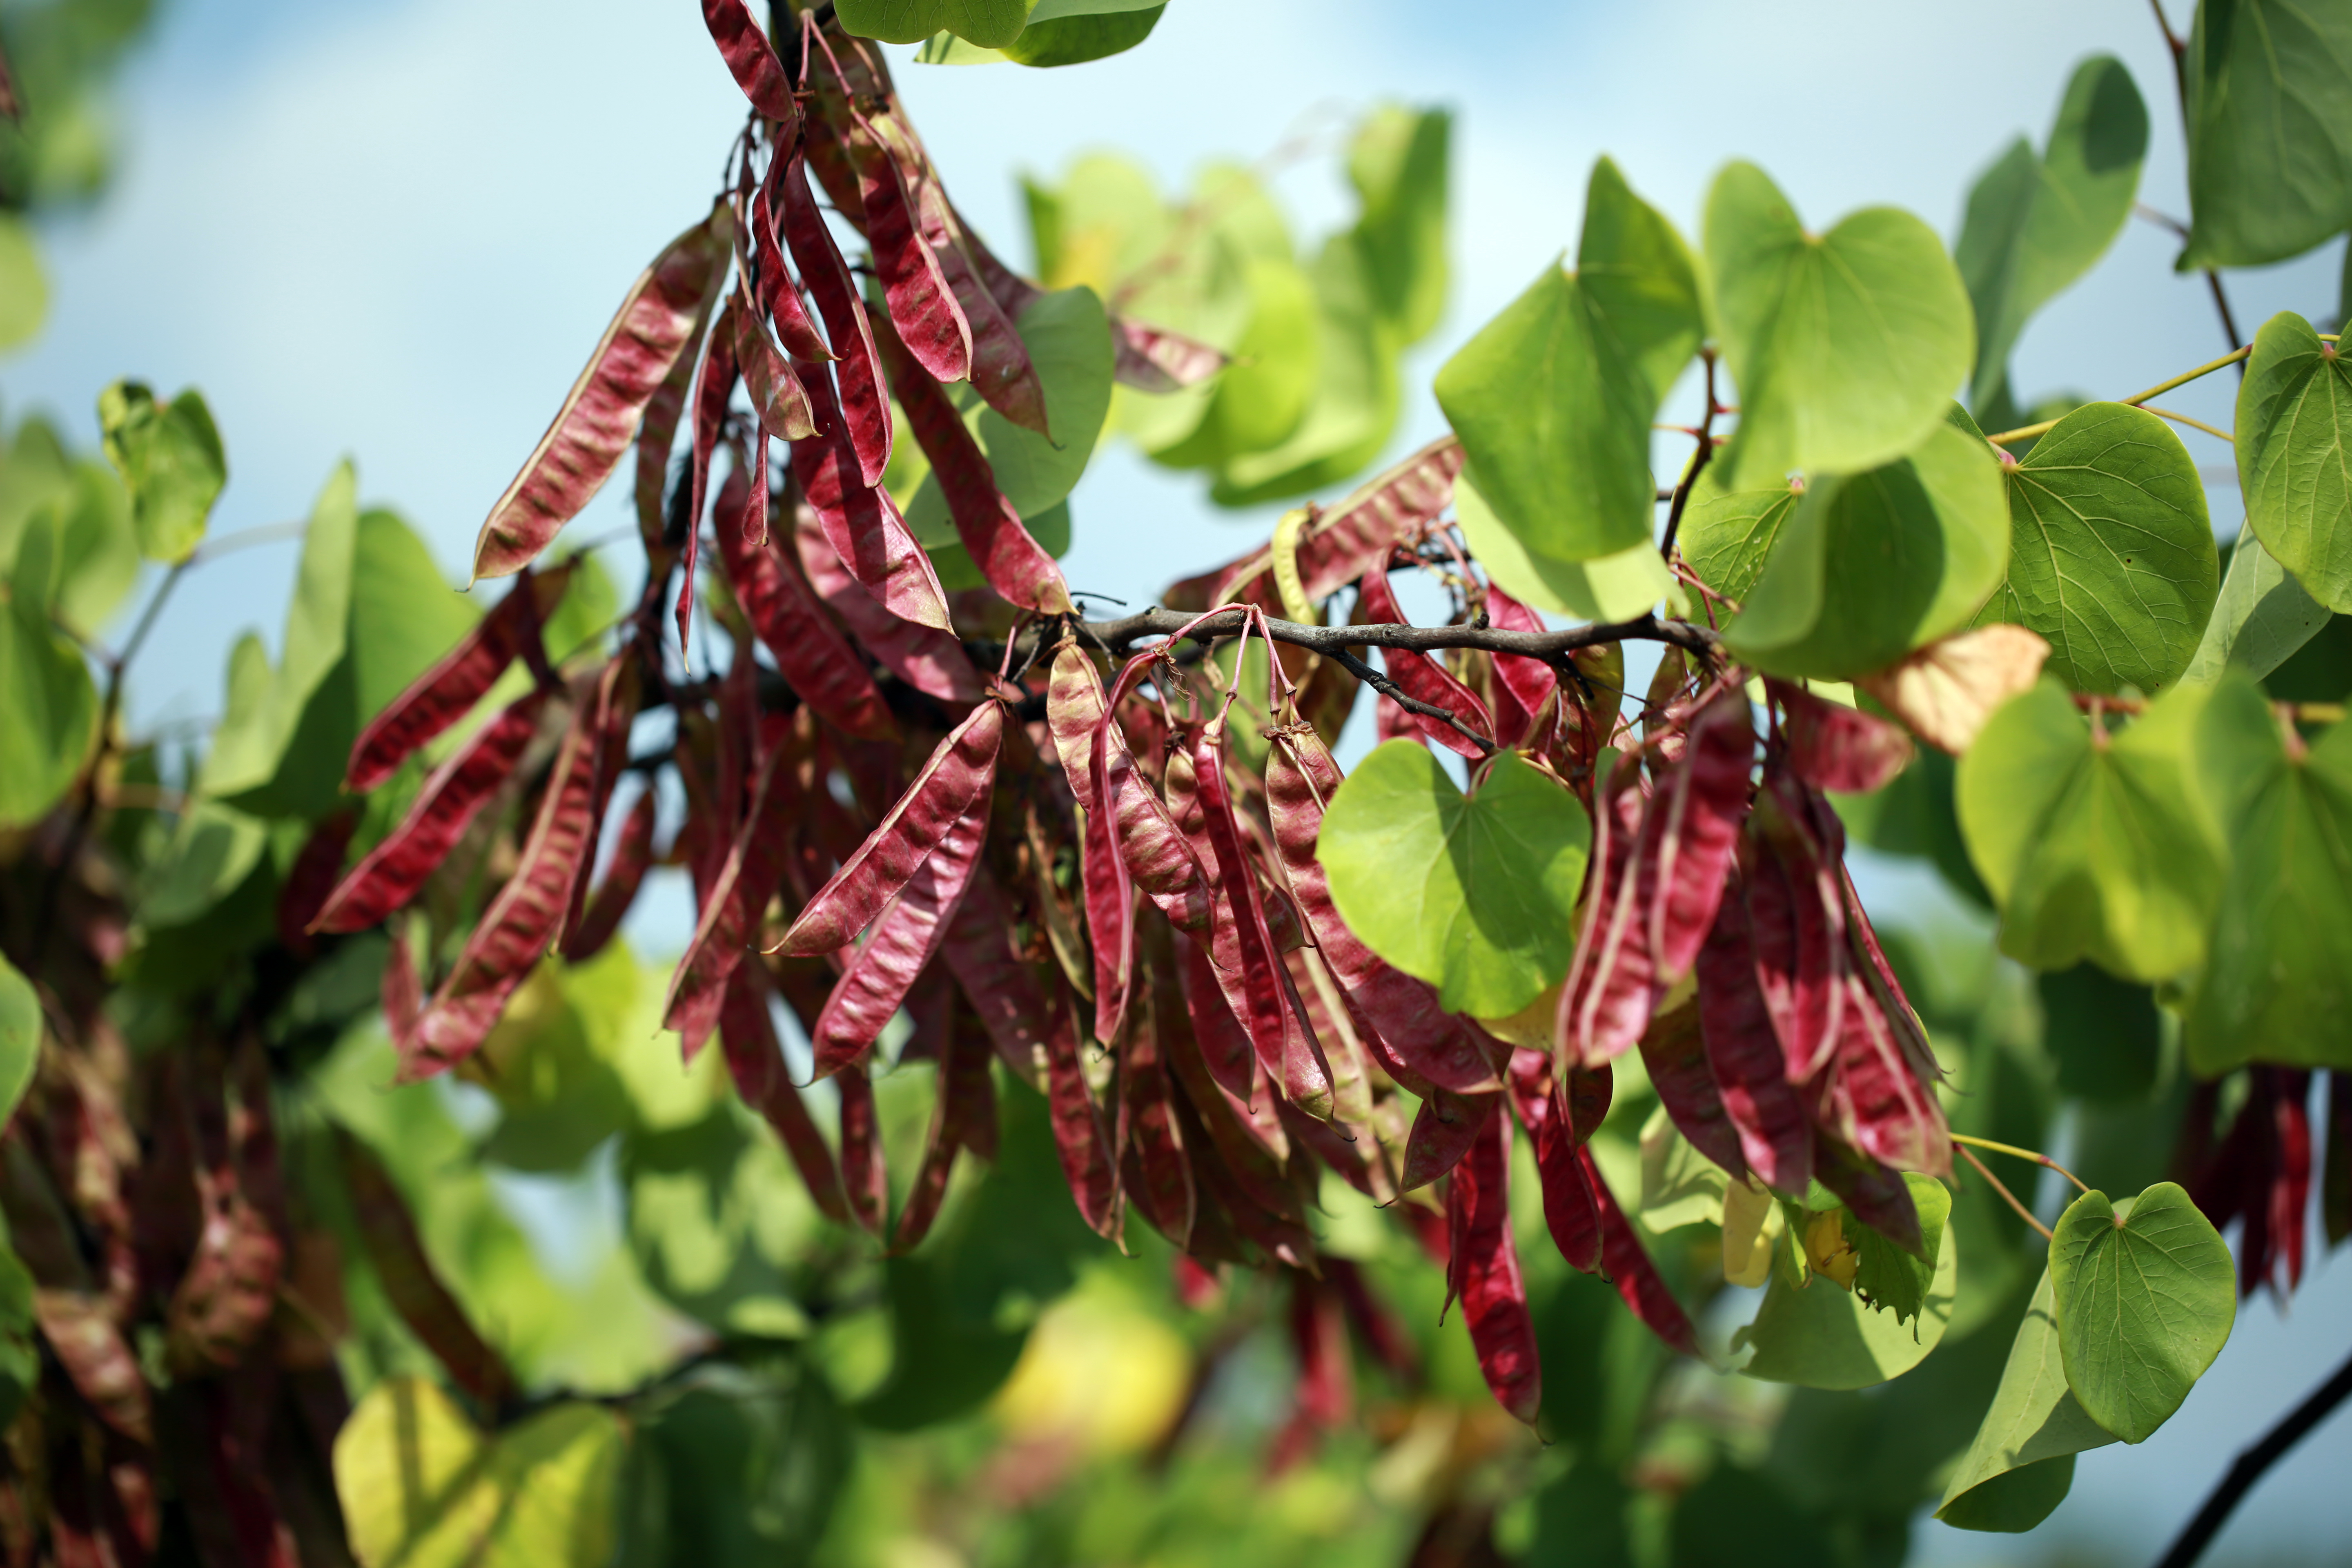
tree, branch, blossom, plant, fruit, leaf, flower, france, europe, food, green, produce, canon, botany, flora, midi, shrub, southfrance, sdfrankreich, zuidfrankrijk, botanique, rhnealpes, ardche, frankrijk, ruoms, fructification, arbustes, gousses, arbresdejude, flowering plant, woody plant, land plant